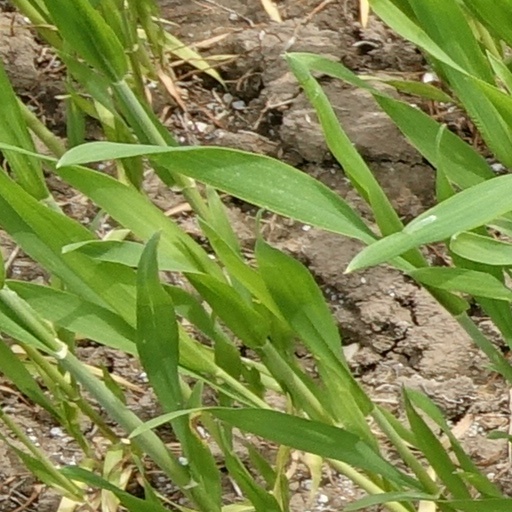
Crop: wheat